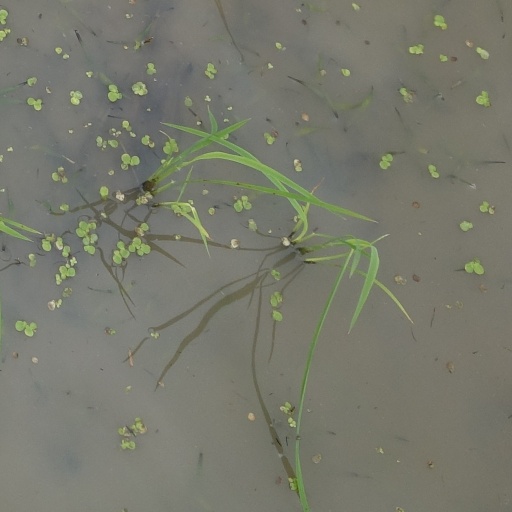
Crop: rice